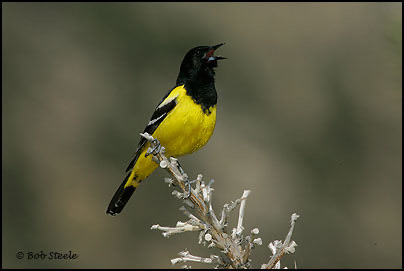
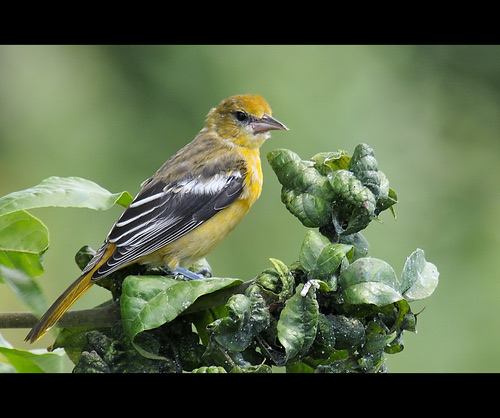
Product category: misc
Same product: yes